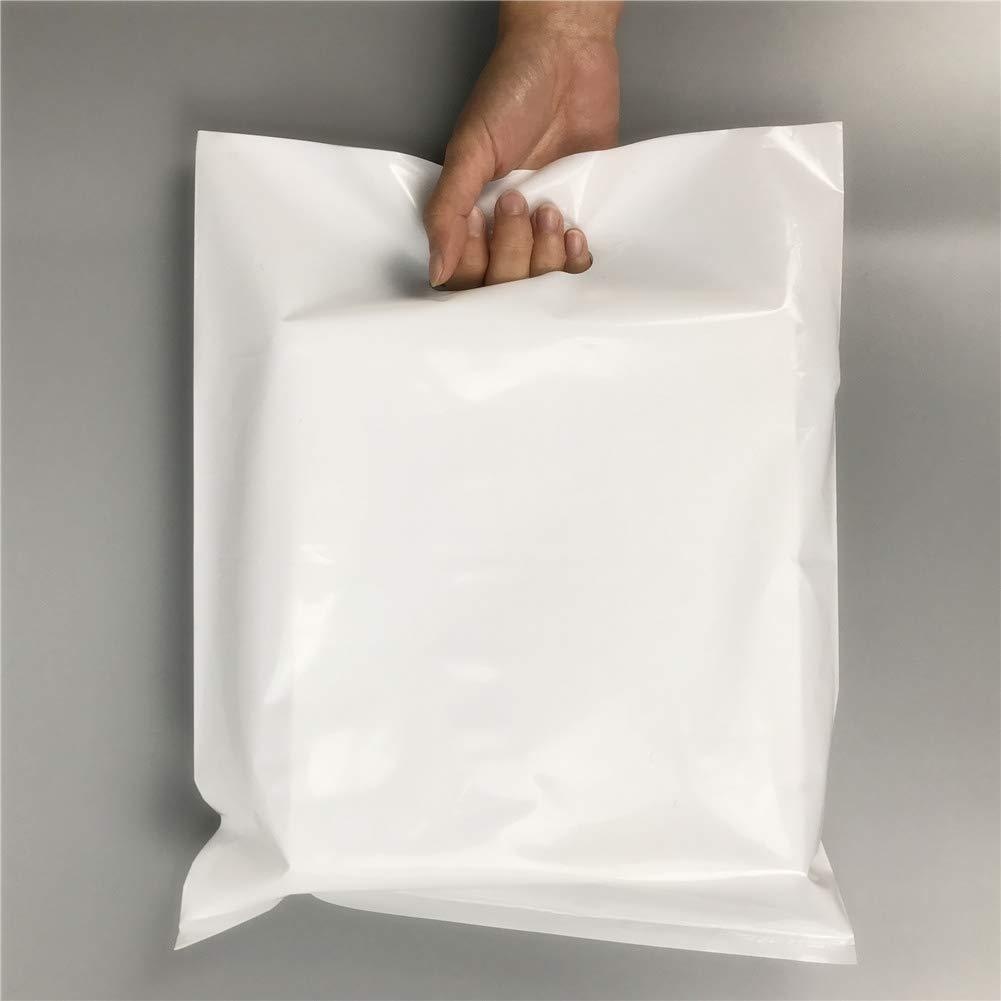
SES.CO 12"x15" White Plastic Merchandise Bags Extra Thick Medium Die Cut Shopping Package,100ct
Notice Keep away for children because of the suffocation risk More about the SES.CO's merchandise bags 1.Steadfastly insisted the green environmental protection idea,all our merchandise bags are 100% recyclable. 2.All SES.CO merchandise bags are produced by good raw material and advanced manufacturing process,so our bags are thick and no smell So that is why our price is more higher than others.We insist on providing our customers with high quality and fashionable products. 3.With our pretty thick merchandise bags,your products will be looked more high-end.As everyone knows,a good packaging can help grab attention. 4.You will not be disappointed with every purchase in SES.CO.Our perfect after-sales service can make your order more secure.
Brand: SES.CO
Category: Business & Industrial > Retail > Paper & Plastic Shopping Bags > Die Cut Shopping Bags